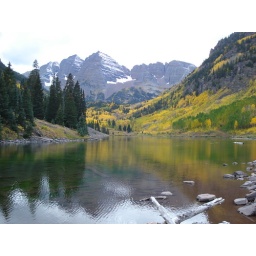
Maroon Bells at Maroon Lake from a rock in the water